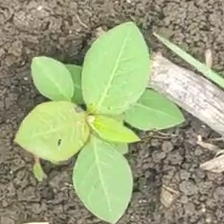
Weed species: Moti_dudhi(Euphorbia_geneculata_L)